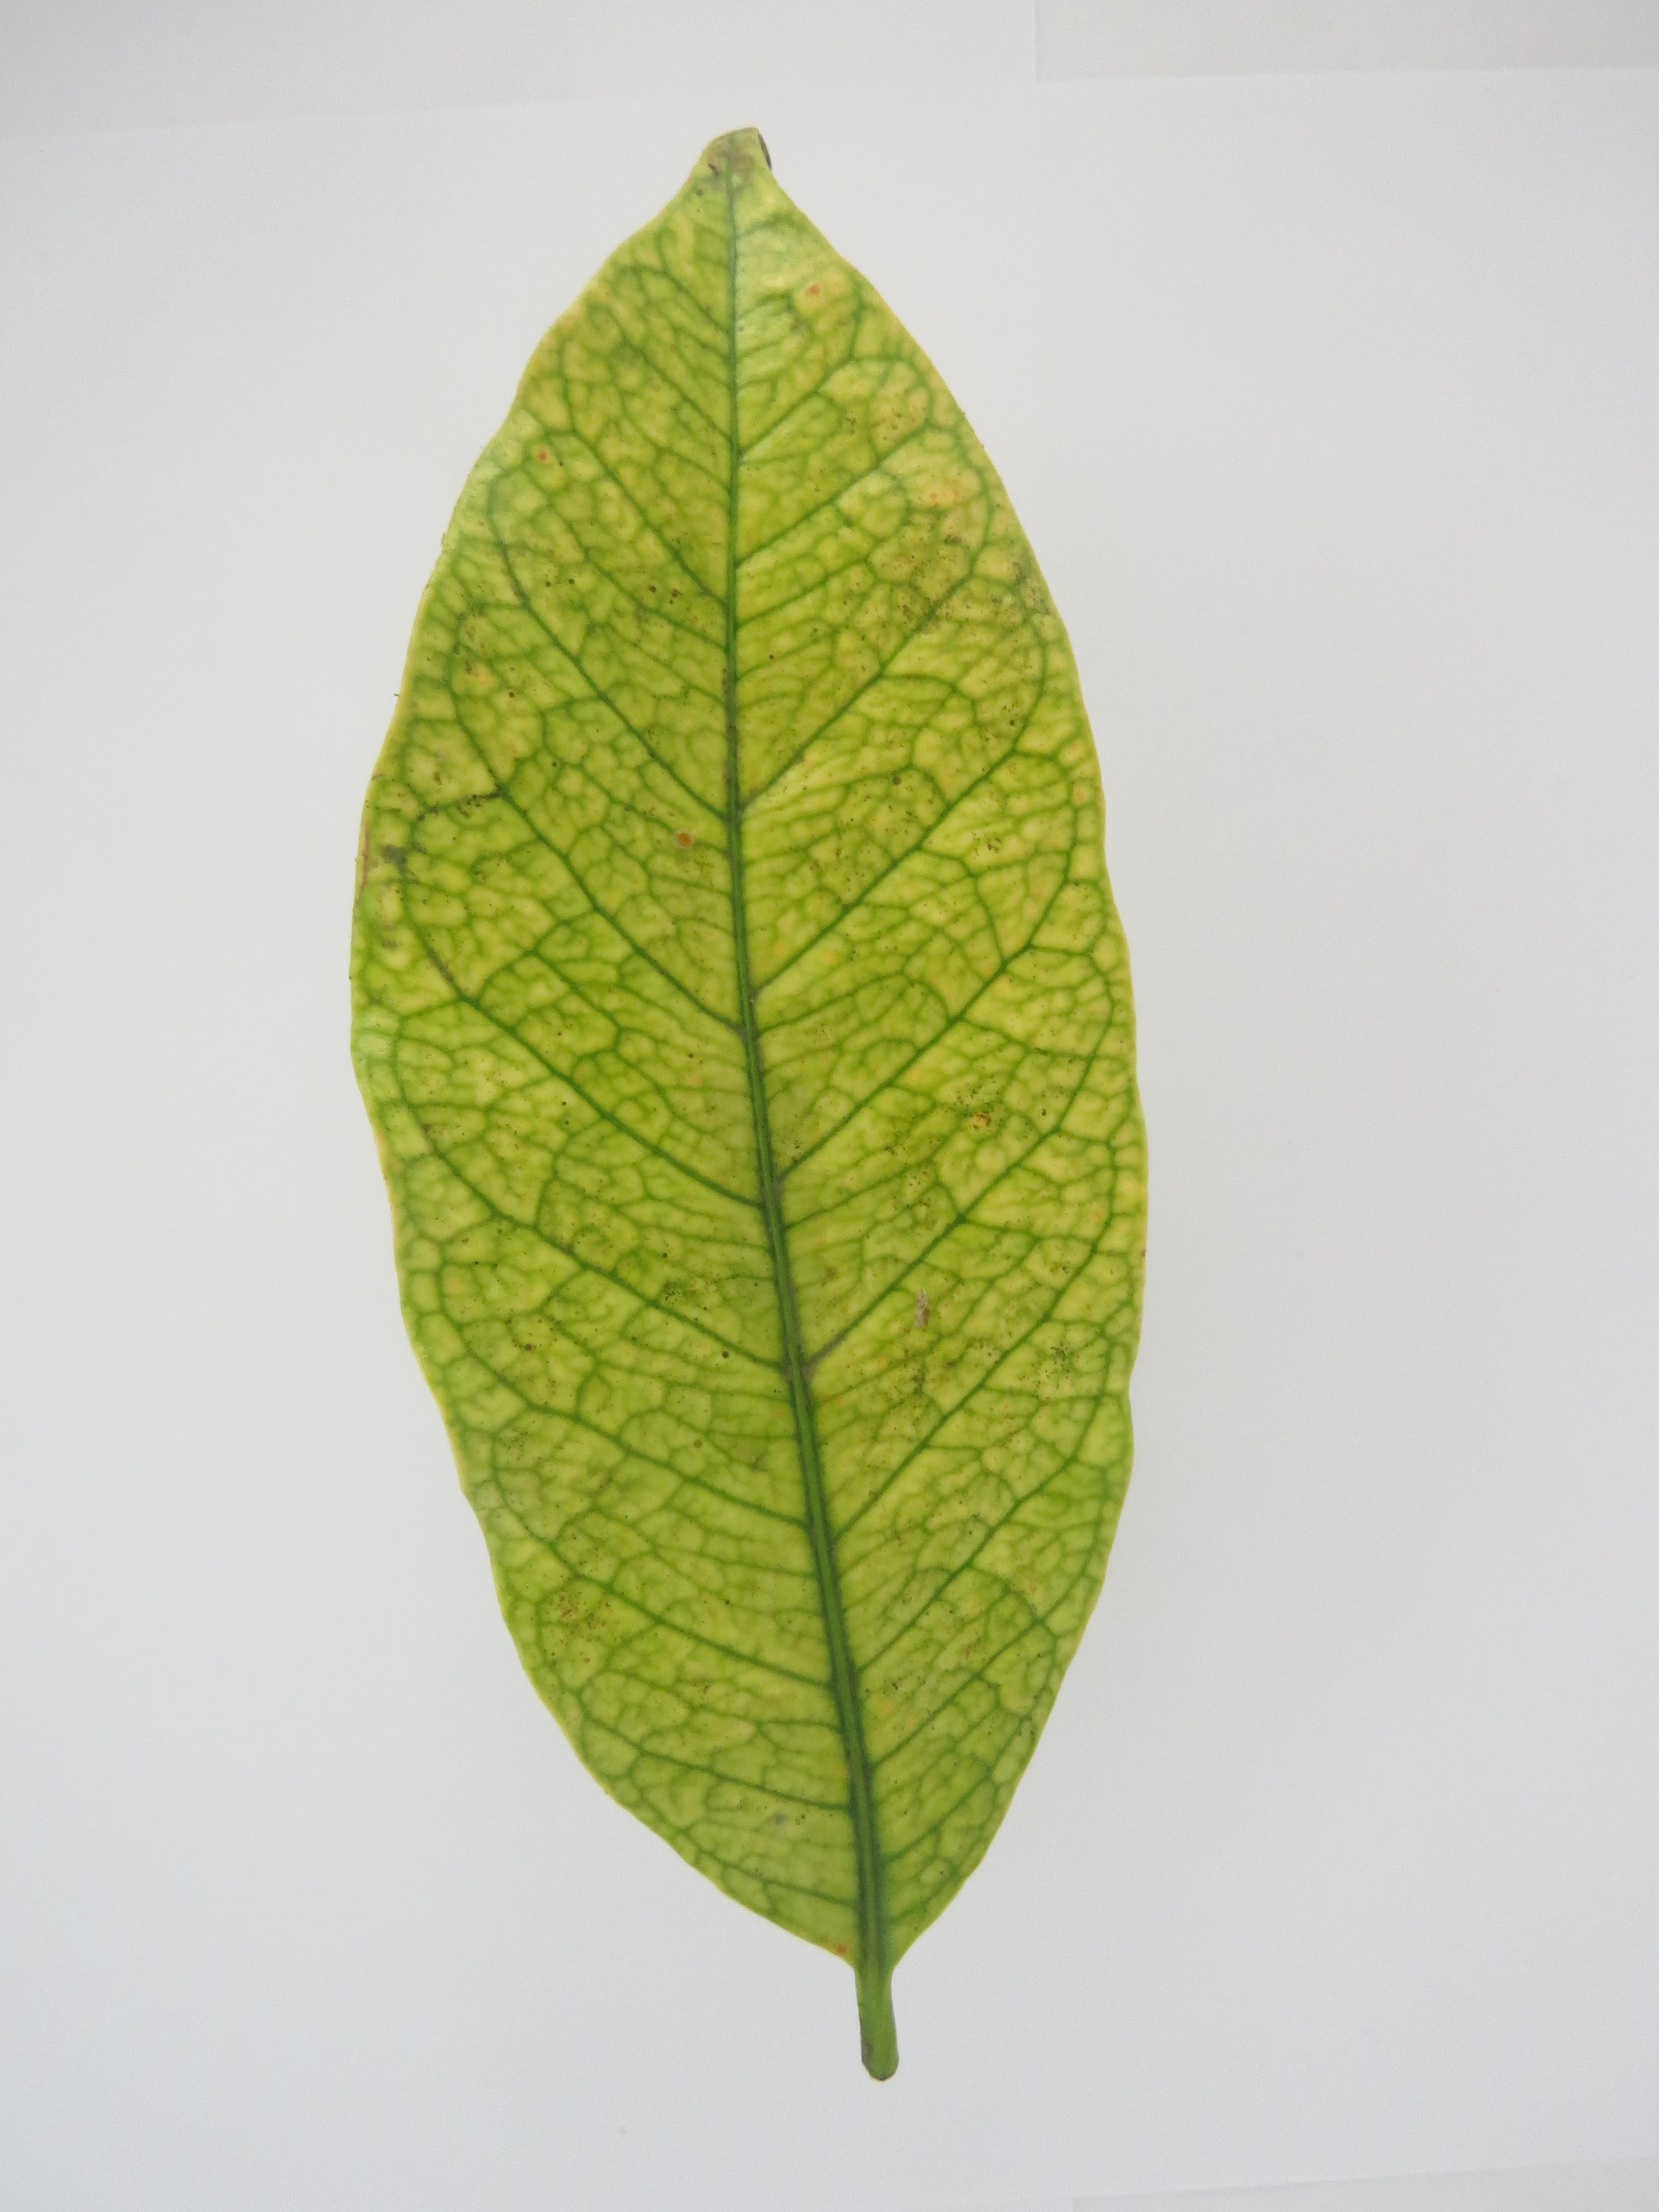
Label: iron-Fe